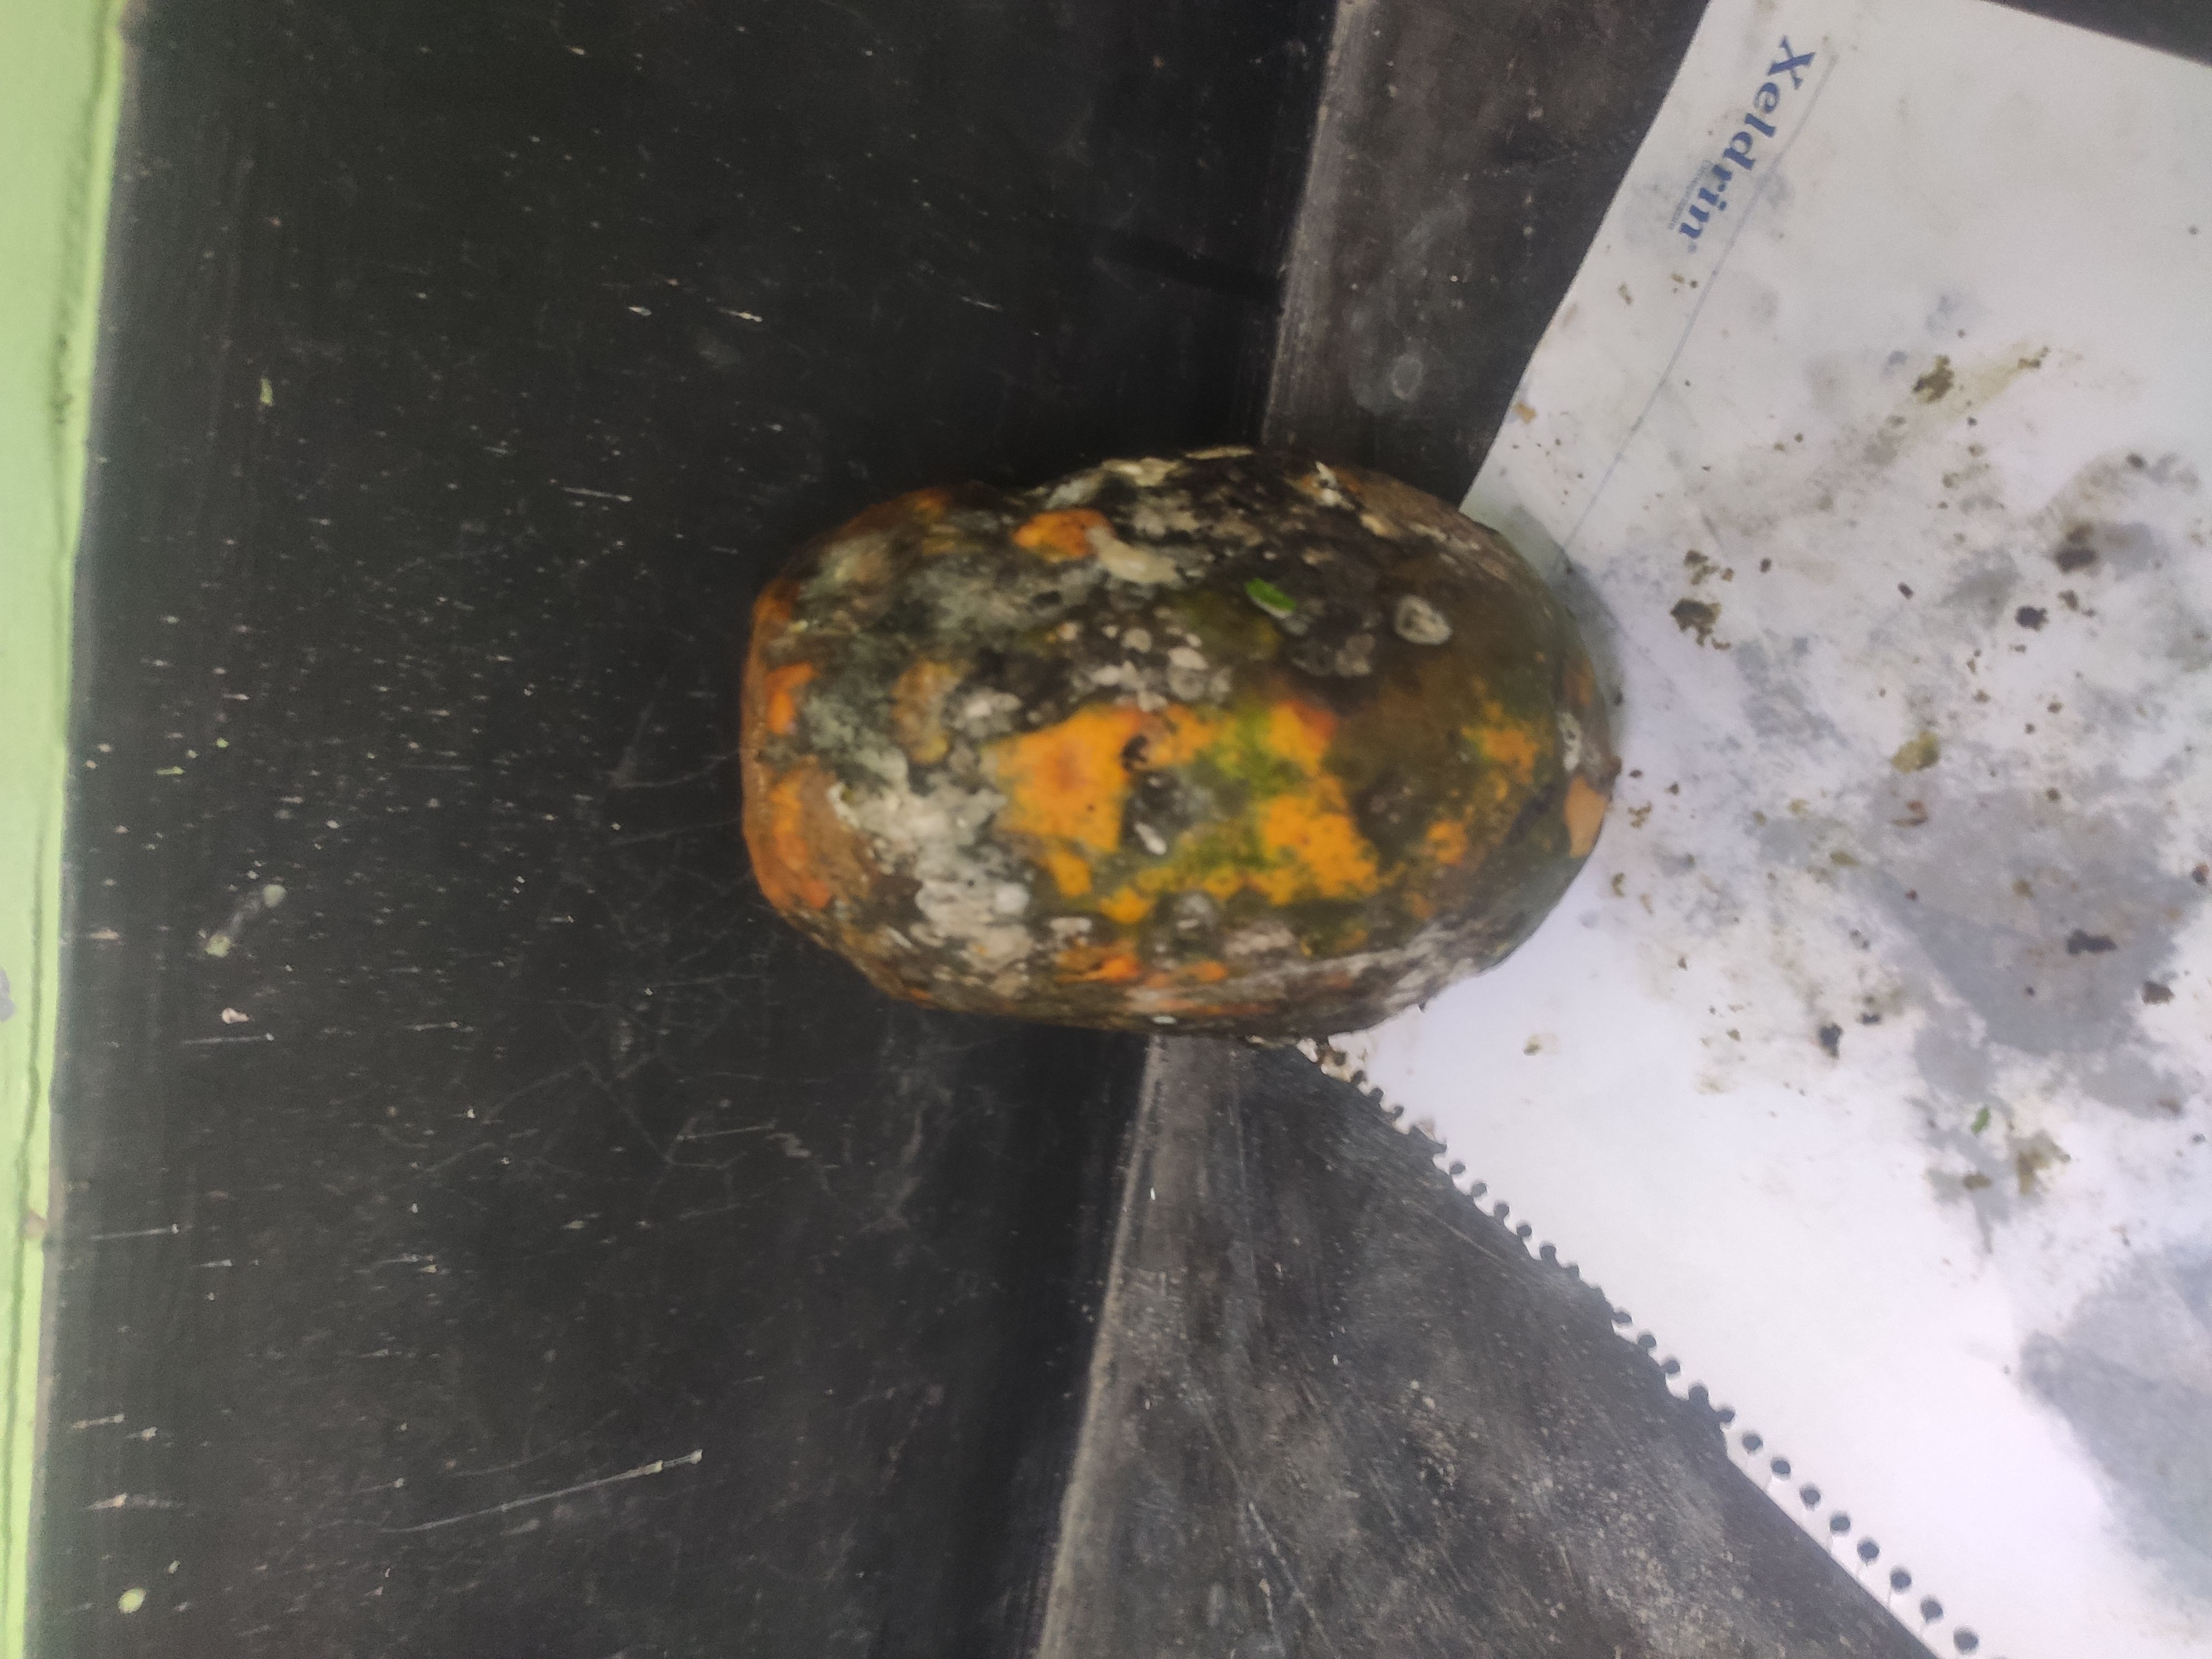
Fruit: papayas
Grade: 3rd-grade